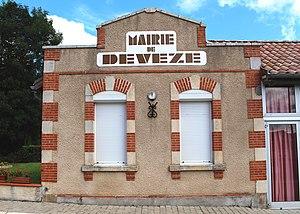
Mairie de Devèze (Hautes-Pyrénées)
Devèze est une commune française située dans le département des Hautes-Pyrénées, en région Occitanie.